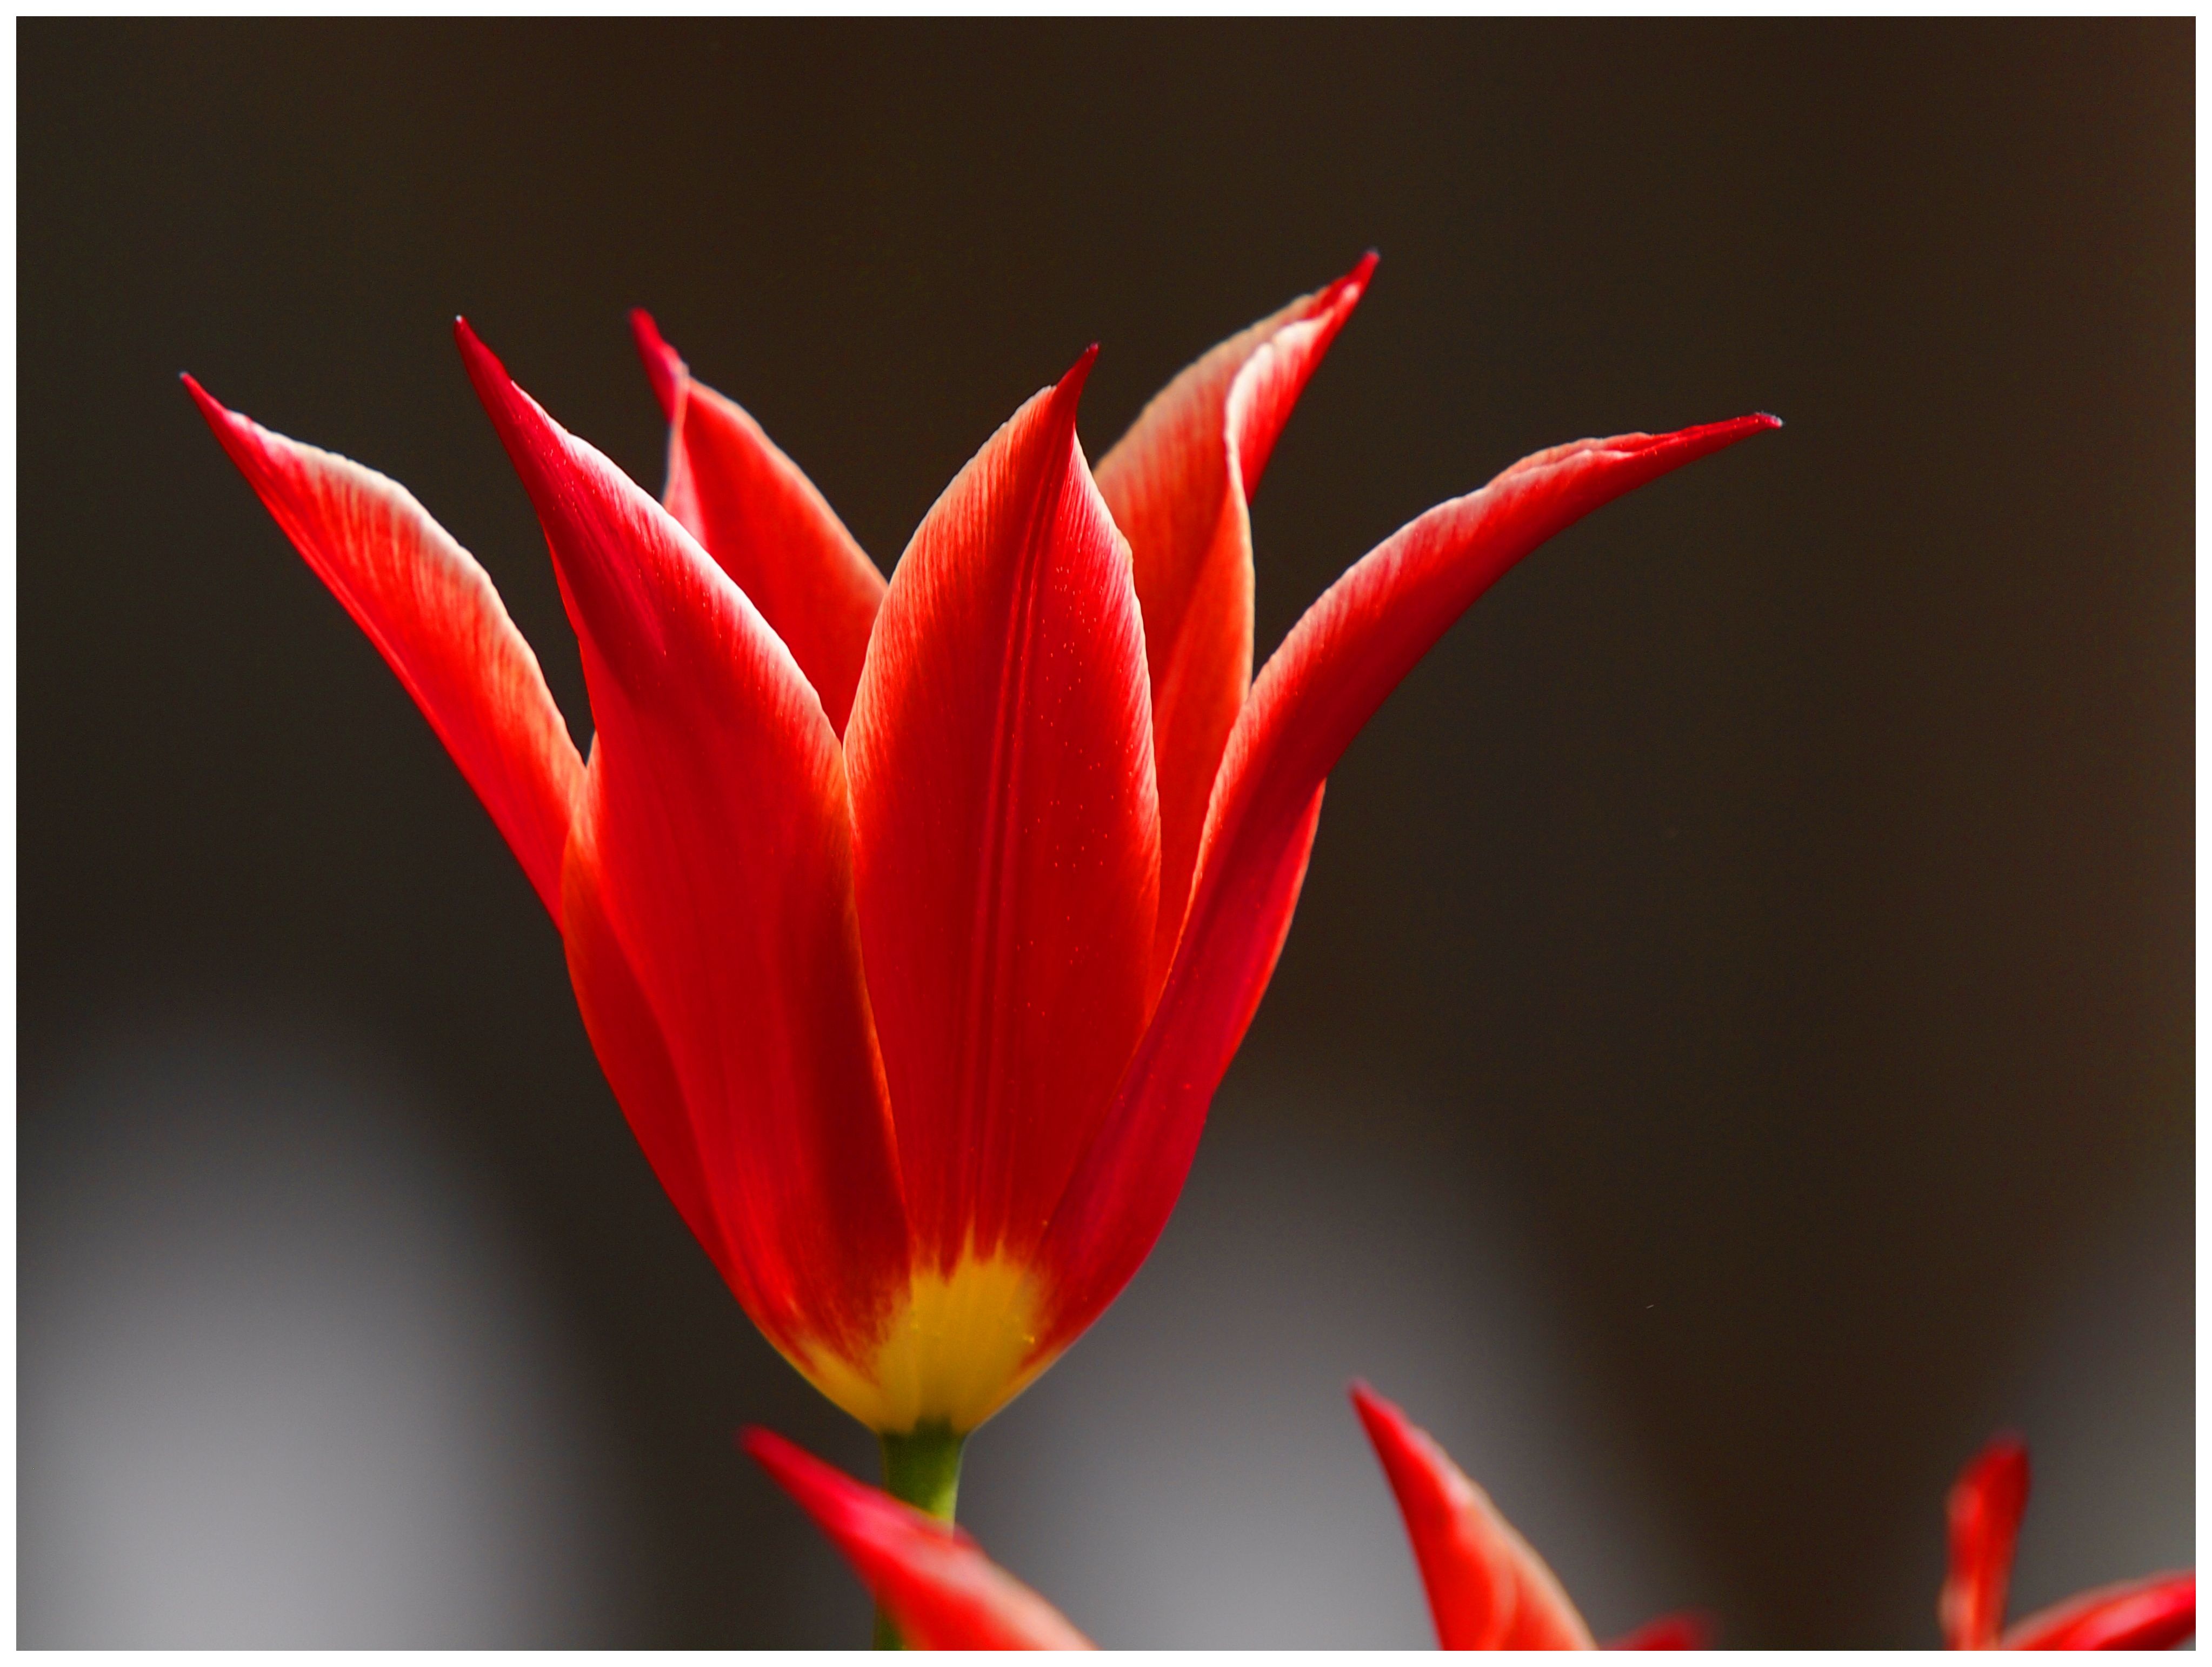
plant, flower, petal, tulip, red, flora, close up, lily, macro photography, flowering plant, summer flower, plant stem, land plant